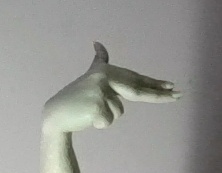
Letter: ghain